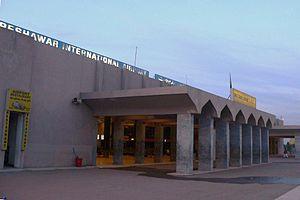
L'aéroport international de Peshawar est un aéroport du Pakistan situé dans la ville de Peshawar. C'est le quatrième plus important du pays en termes de trafic. Une particularité de l'aéroport est qu'une ligne de train menant vers la passe de Khyber traverse l'unique piste.